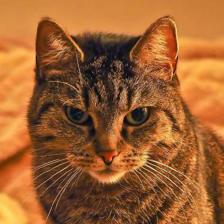
Label: animals